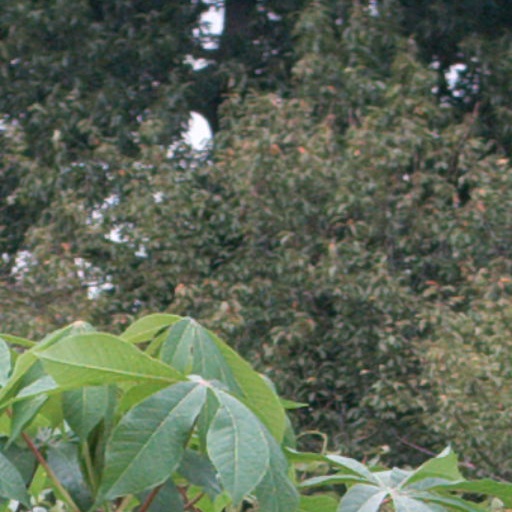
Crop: cassava